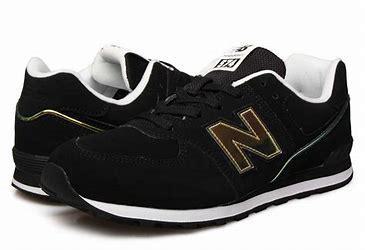
Brand: New
Model: Balance GC574